French franc

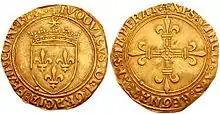
Écu au soleil of Louis XII

The Great Bullion Famine of the mid-15th century resulted in yet another debasement during the reign of King Louis XI, with the "Livre Parisis" reduced to 1 French ounce (30.594 g) fine silver or 2.620 g fine gold. The silver gros was minted at 69 to the French Mark, fine (3.4 g fine silver) and was valued at th the Livre Parisis (or sols). The gold écu au soleil was minted at 72 to the Mark, karats fine (3.2754 g fine gold), and was valued at 25 Sols Parisis. The close of the 15th century saw the beginnings of a more centralized French currency system and the discontinuation of competing currency systems within France.